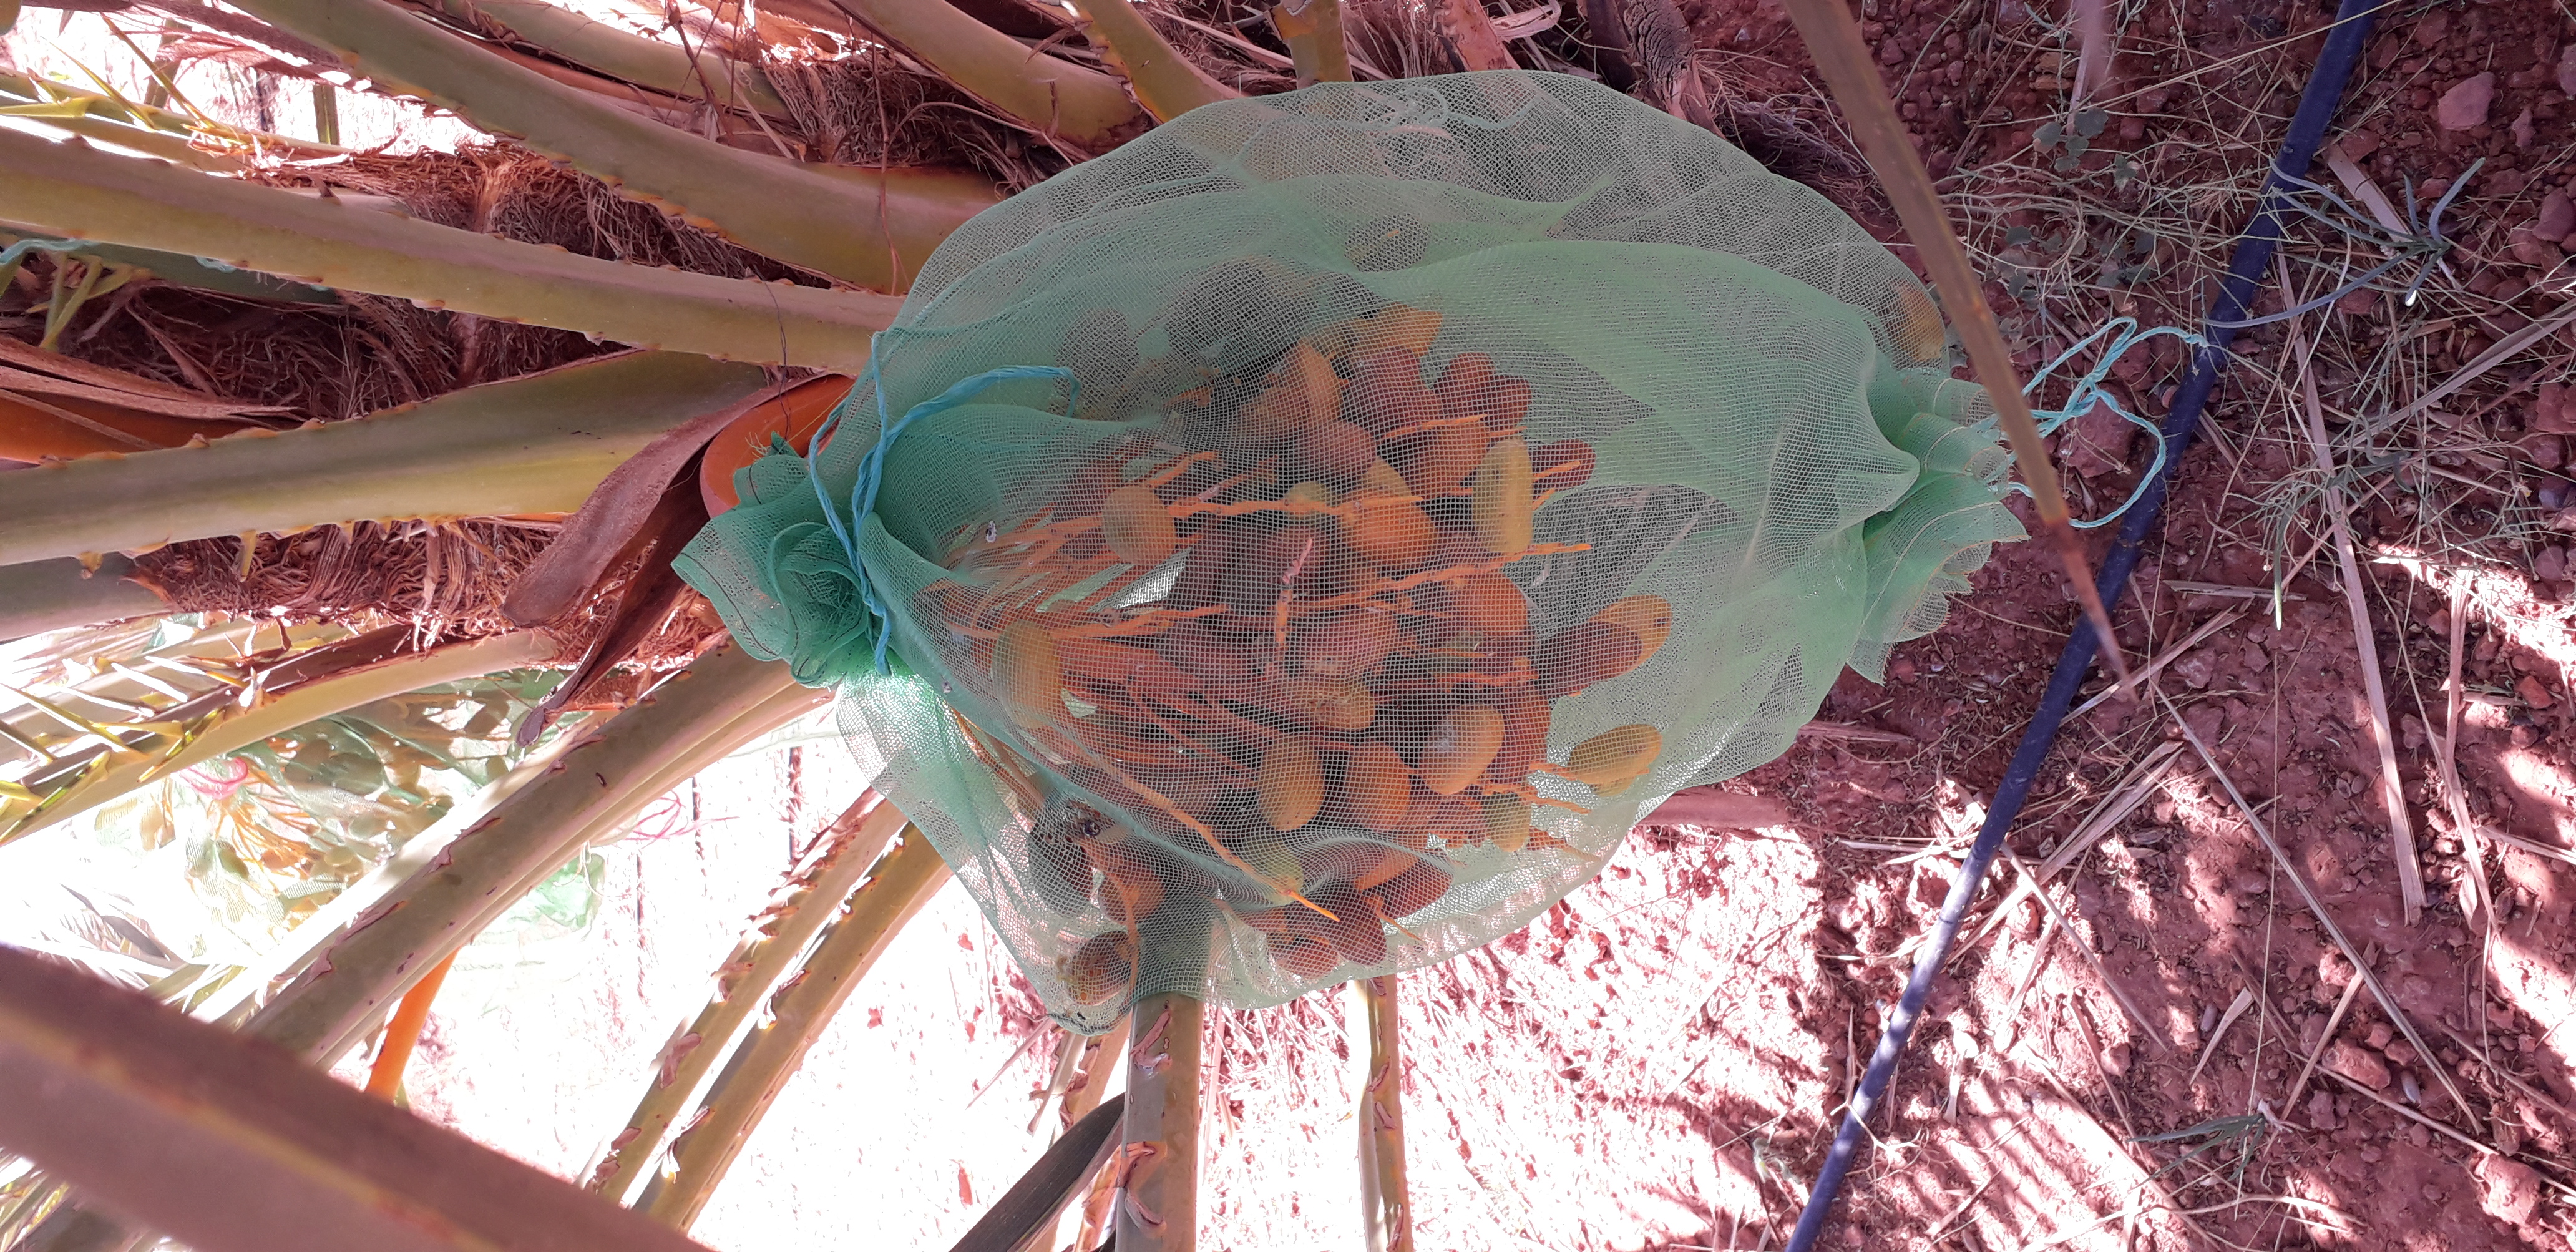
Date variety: kholt